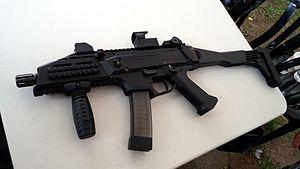
Česká zbrojovka a.s. est une entreprise multinationale tchèque, fondée en 1919 à Pilsen et spécialisée dans la fabrication d'armes. La société s'installe par la suite à Strakonice. En 1936, les usines déménagent à Uherský Brod, dans la région de Zlín près de l'actuelle frontière avec la Slovaquie, afin de s'éloigner de la frontière allemande car l'on se prépare à une guerre avec l'Allemagne dirigée par Hitler. Pendant l'occupation, l'usine fabrique des mitrailleuses pour les Messerschmitt de la Luftwaffe. En 1948, la société est nationalisée. En 1993, elle retourne dans le secteur privé. Elle ouvre en 1997 une filiale nord américaine, CZ-USA sise à Kansas City, puis rachète Dan Wesson Firearms en 2005.
Le CZ Scorpion Evo 3 A1 est un pistolet-mitrailleur de calibre 9 × 19 mm fabriqué par l'entreprise tchèque Česká Zbrojovka. La version semi-automatique se nomme CZ Scorpion Evo 3 S1. Malgré son nom, ce modèle est mécaniquement très différent de son "ainé", le célèbre Vz 61 Skorpion.